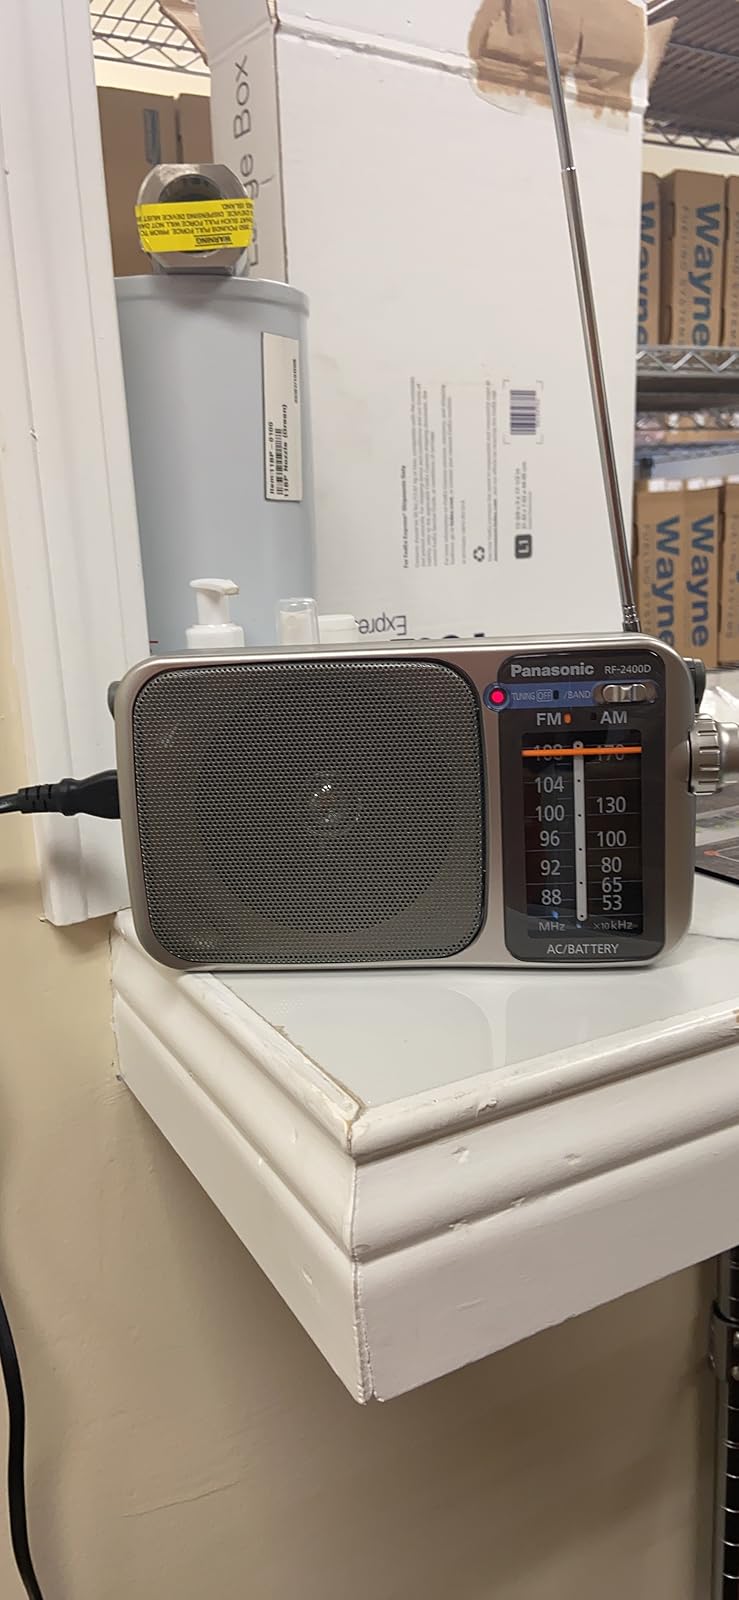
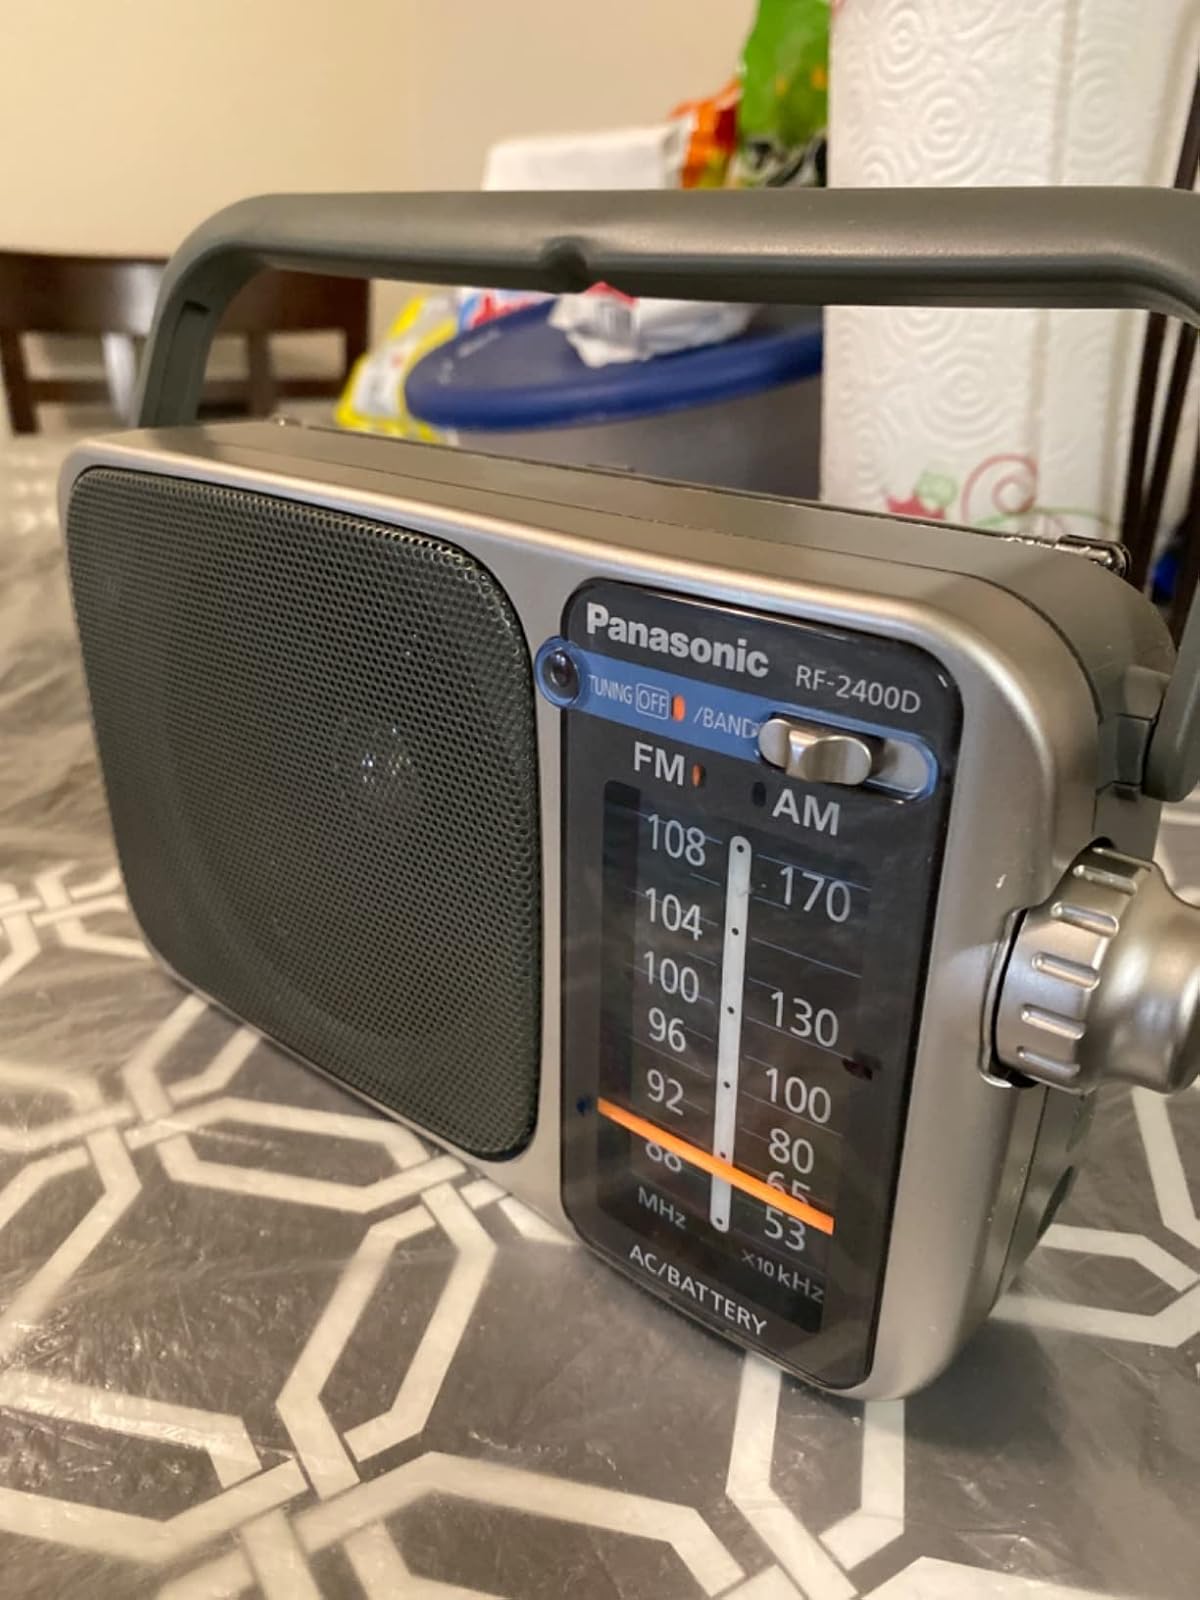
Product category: radio
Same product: yes